Christian VI

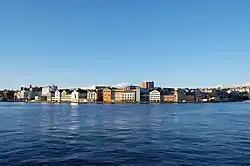
The city of Kristiansund.

The Treaty of San Ildefonso of 1742, signed between Spain and Denmark-Norway, was a treaty of friendship, commerce and navigation by setting out the conditions that would govern commercial relations between the two countries. José del Campillo y Cossio on behalf of Philip V of Spain and Frederik Ludvig, Baron Dehn, by Christian VI, adjusted the agreement at the Royal Palace of La Granja de San Ildefonso on 18 July 1742. The treaty was never made effective: Spanish authorities considered that the exemption clause on half of the taxes for the import of Danish fish conflicted with other treaties with third countries, in which they were guaranteed preference in trade with Spain. In 1753 the agreement would be nullified.